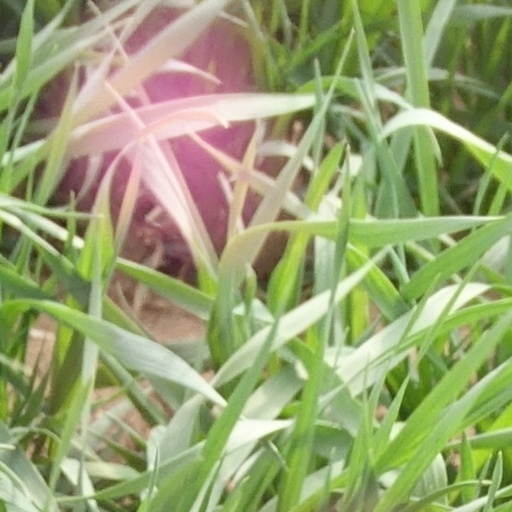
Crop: wheat